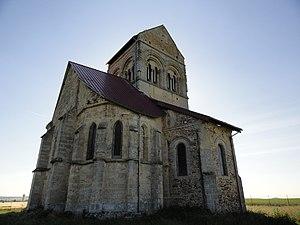
Chevet église Sainte-Hélène des Istres
L'église Sainte-Hélène des Istres est une église située sur le territoire de la commune des Istres-et-Bury. L'église Sainte-Hélène est l'ancienne église paroissiale des Istres. Considérée comme l'une des plus belles églises romanes de la Marne, elle est actuellement « très abîmée » et désaffectée. Elle se situe dans le hameau des Istres, rue de l'église, et est entourée au nord et à l'ouest par des champs. L'édifice est l'une des rares églises champenoises placées sous le vocable de sainte Hélène. Ce nom lui vient de l'abbaye d'Hautvillers, dont elle dépendait et qui possédait les reliques de la sainte depuis le IXᵉ siècle. Sainte-Hélène des Istres est classée monument historique depuis le 14 mars 1927.